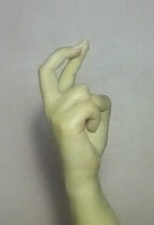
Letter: zay